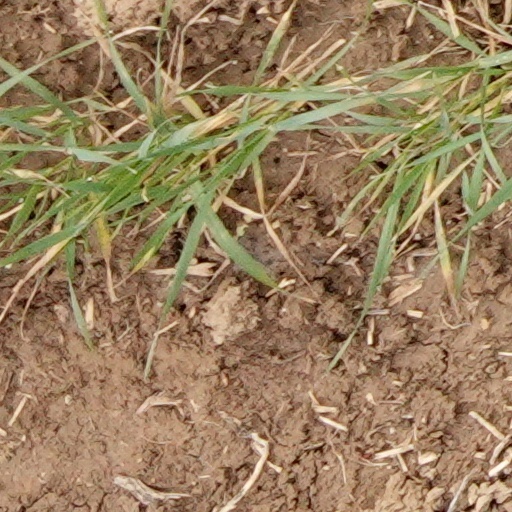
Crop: wheat